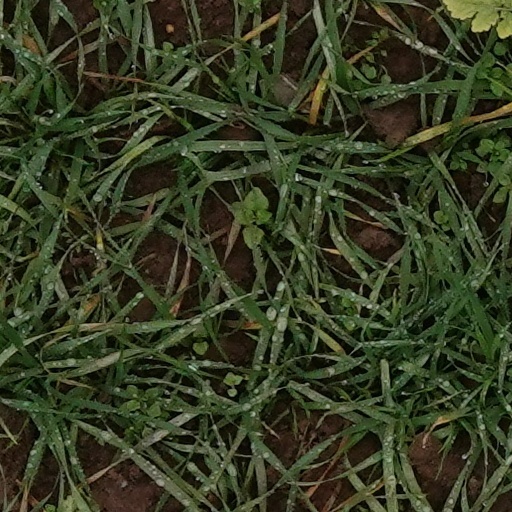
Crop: wheat